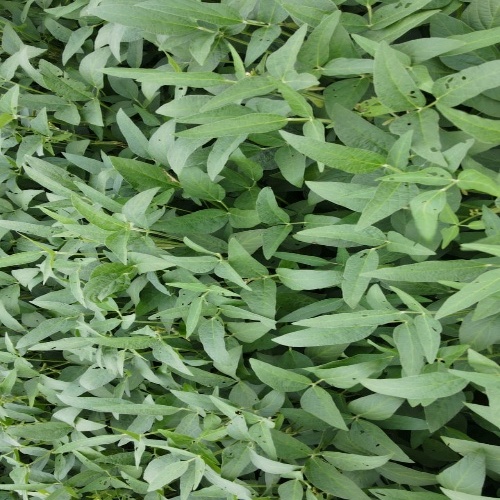
Label: Diabrotica_speciosa